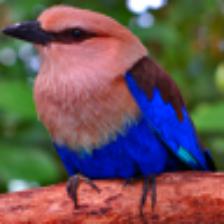
Label: NonHuman